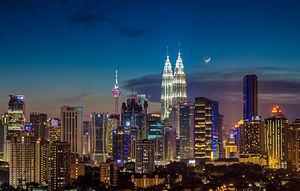
L'économie de la Malaisie est une économie ouverte moyenne, 30ᵉ au monde en termes de PPA avec un PIB de 525 milliards $ US, en 2013. Son PIB est représenté à 48,1 % du secteur des services, à 40,6 % d'industrie et à 11,1 % d'agriculture.